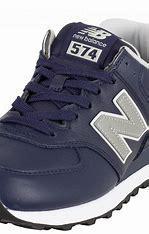
Brand: New
Model: Balance 574